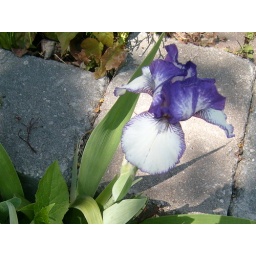
purple and white iris against the stone